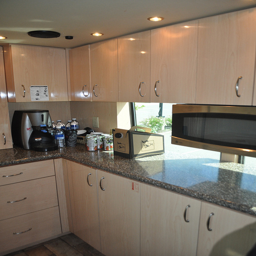
Kitchen cabinets and counter, equipped with a microwave.
a nice kitchen with granite counter tops and white cabinets
A kitchen counter with appliances and a suspended microwave

A kitchen in a private home with a coffee box on the counter
A bright kitchen features white cabinets, silver appliances, and a speckled counter.